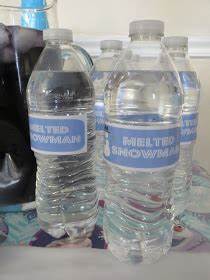
Waste category: plastic